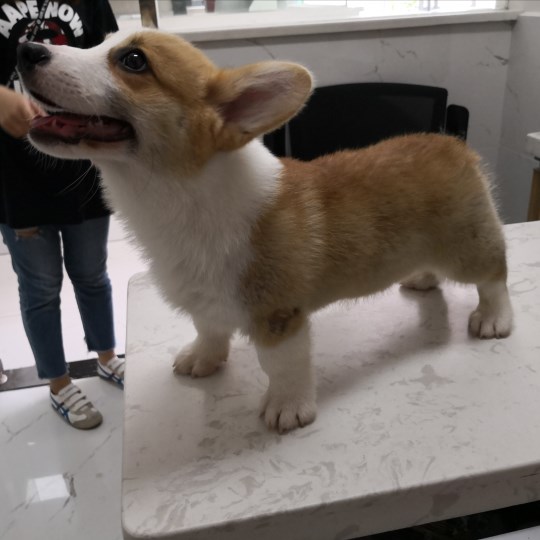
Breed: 2909-n000116-Cardigan